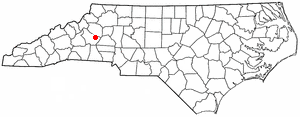
Rutherford College est une ville américaine située dans le comté de Burke dans l'État de Caroline du Nord. En 2010, sa population était de 1 341 habitants.